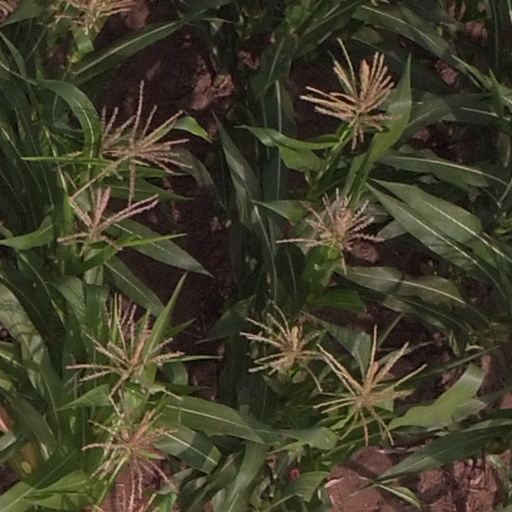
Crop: maize; corn